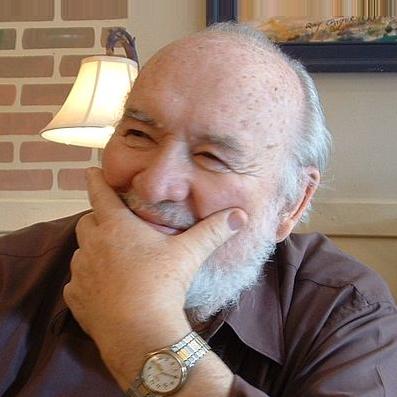
Age: 74